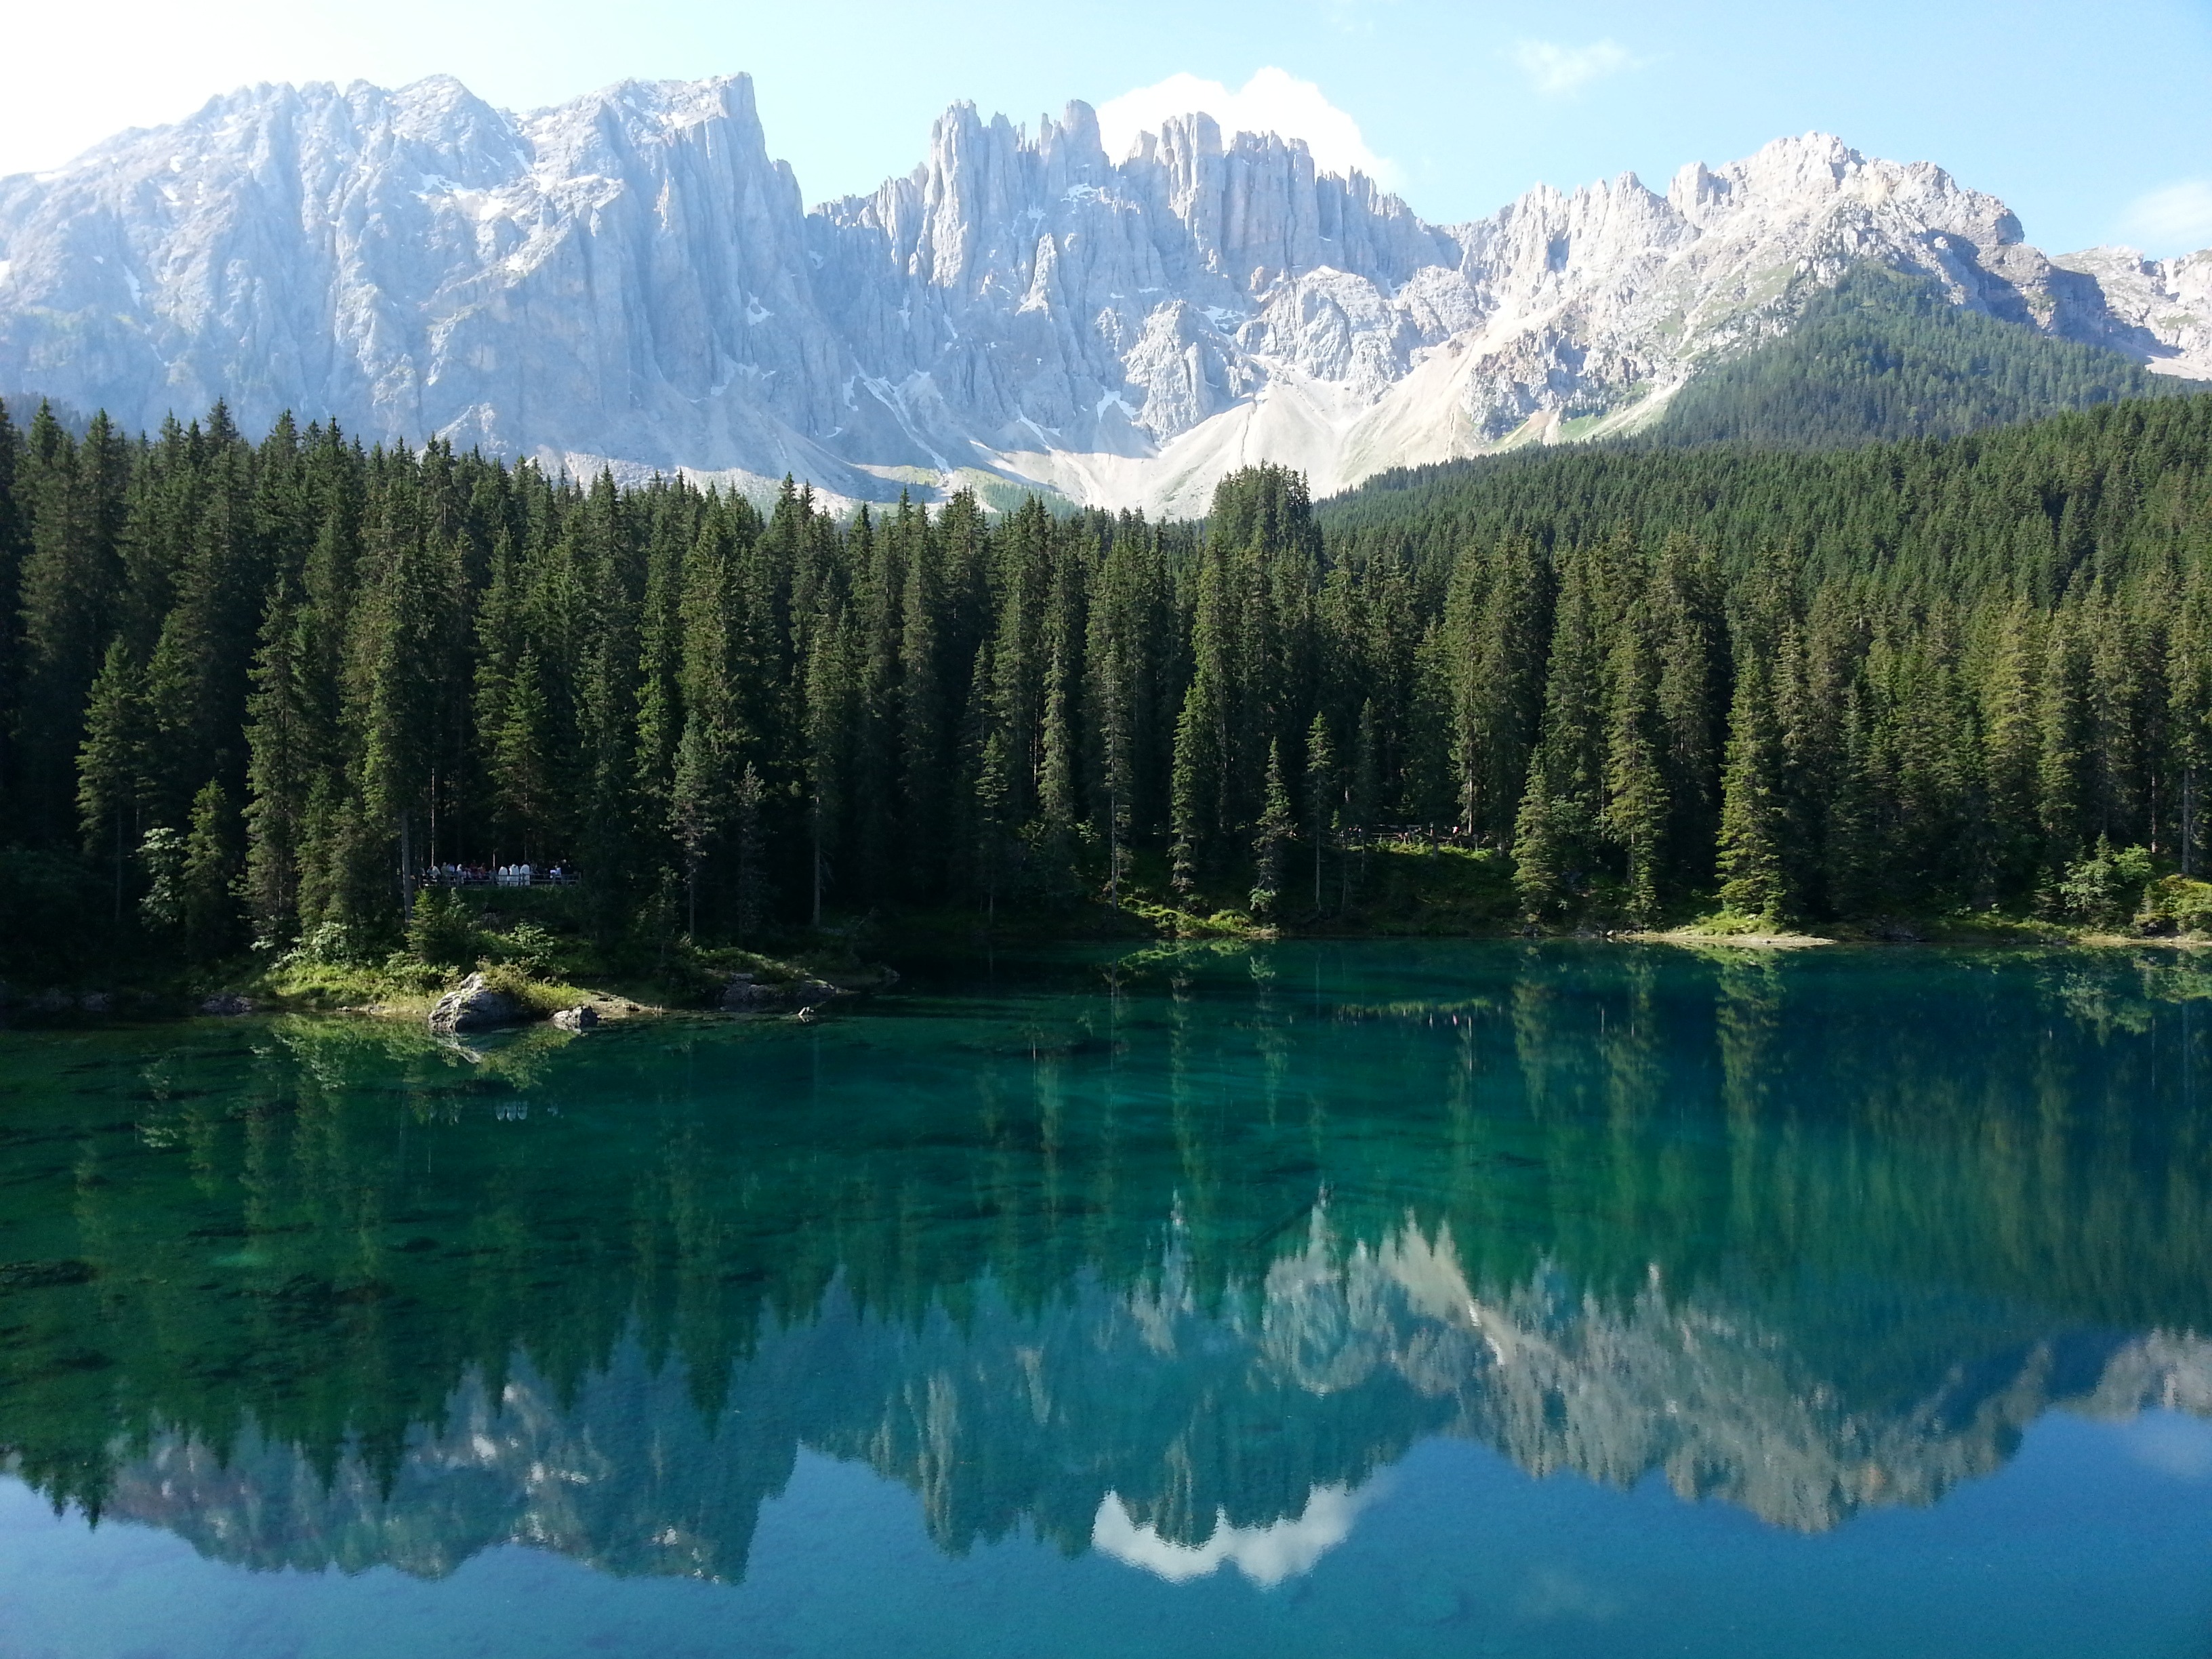
tree, nature, forest, wilderness, mountain, meadow, lake, mountain range, reflection, italy, reservoir, national park, body of water, alps, loch, crater lake, dolomites, tarn, mountainous landforms, lake caress